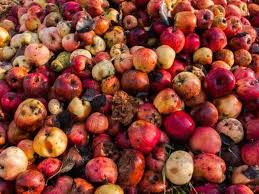
Label: trash